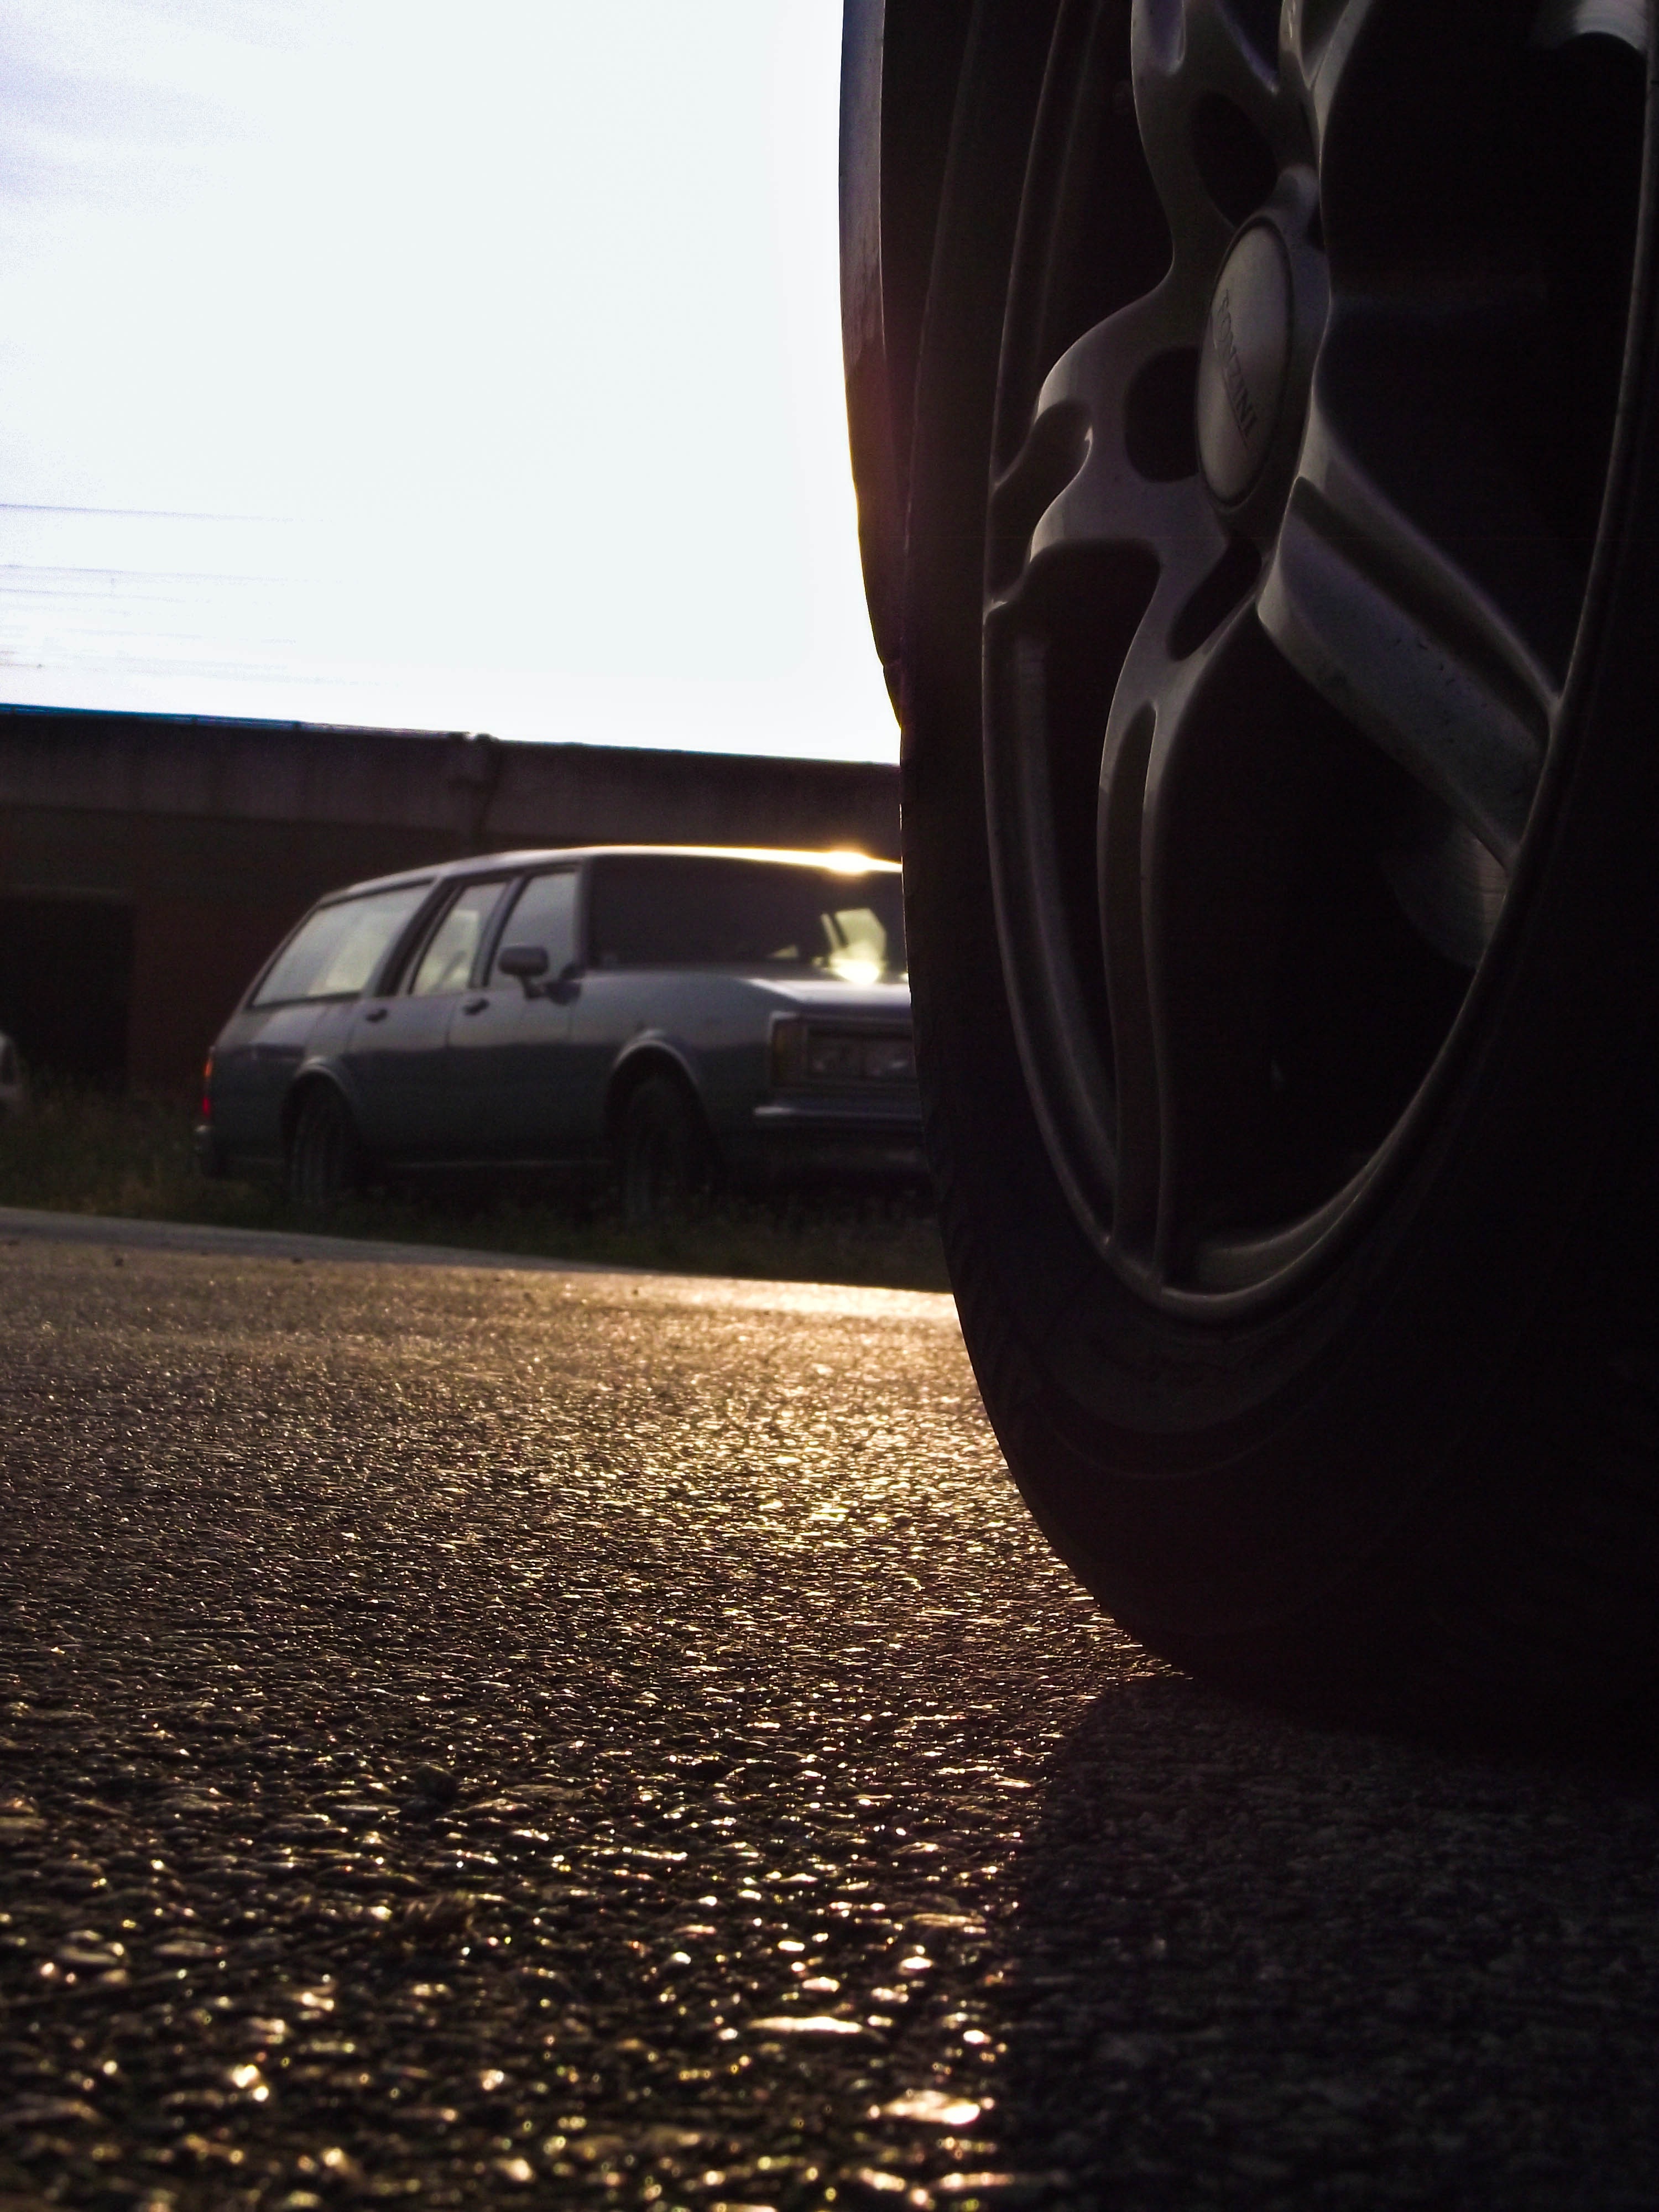
light, road, car, wheel, driving, parking, asphalt, reflection, vehicle, macro, auto, darkness, black, tire, rim, shape, dare, auto tires, tar, automotive exterior